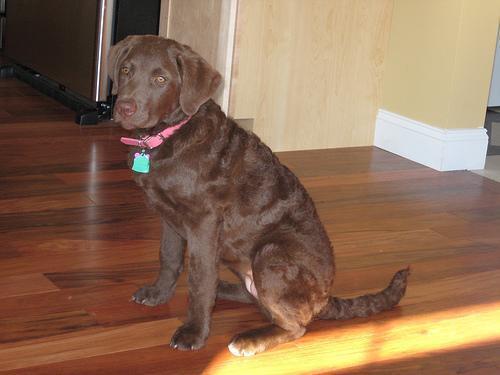
Chesapeake_Bay_retriever